Bremetennacum

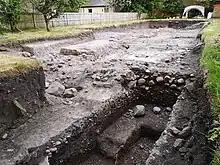
The excavation site near the granaries in 2019.

Several antiquarians recorded their visits to Ribchester, including John Leyland, William Camden, and William Stukeley. Excavations began in the nineteenth century, with those undertaken by Thomas May and Donald Atkinson recovering the outline of the fort. The granaries were excavated in 1908, including the discovery of a layer of charred cereal grain. The Manchester Classical Association excavated part of the Principia in 1913, reported by Haverfield in 1914. Private excavations were undertaken in 1967 of a bath house. Excavations were undertaken in 1980 in the vicus. Ribchester featured in series one of "Time Team". Along with the archaeologists, the Ermine Street Guard were also present; they reenacted the construction of a turf rampart using authentic Roman tools. The University of Central Lancashire undertook excavations during the 2010s in the area of the north gate of the auxiliary Roman fort.